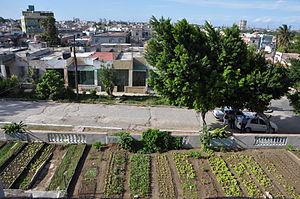
Photo personelle prise depuis la terrasse du poste de police du quartier Municipio 10 de Octubre. Nous voyons au premier plan une partie du jardin potager qui fait le tour complet du commissariat. Celui-ci a sa propre cafeteria et tous les fruits et légumes qui y sont servis sont produits sur place. Cette photo a été prise pendant l'hiver 2009-2010 qui fut un hiver très rigoureux pour Cuba (environ 8 degrés au niveau de la mer pendant les nuits les plus fraiches).
La Havane est la capitale et le centre économique de Cuba. Cette ville portuaire est aussi l'une des quinze provinces cubaines. La ville/province compte 2,4 millions d'habitants, tandis que l'agglomération en compte plus de 3,7 millions, ce qui fait de La Havane la plus grande ville des Caraïbes. La ville s'étend sur plus de 720 kilomètres carrés principalement à l'ouest et au sud d'une baie, à laquelle on accède par un passage étroit, et qui est divisé en trois ports : Marimelena, Guanabacoa et Atarés. La rivière Almendares traverse la ville du sud au nord, et se jette dans le détroit de Floride à quelques kilomètres à l'ouest de la baie.